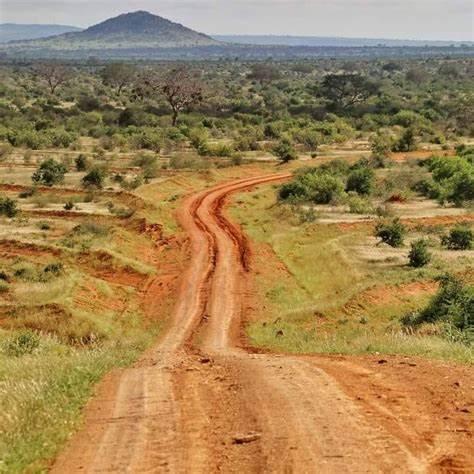
Mazingira mazuri na ya kuvutia yaliyo na miti mifupi pamoja na nyasi fupi za rangi ya kijani na barabara refu ya vumbi ambayo hutumiwa na magari, kwa mbali kukiwa na mlima mrefu.